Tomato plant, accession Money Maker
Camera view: vertical (180 deg); turntable rotation: 120 degrees
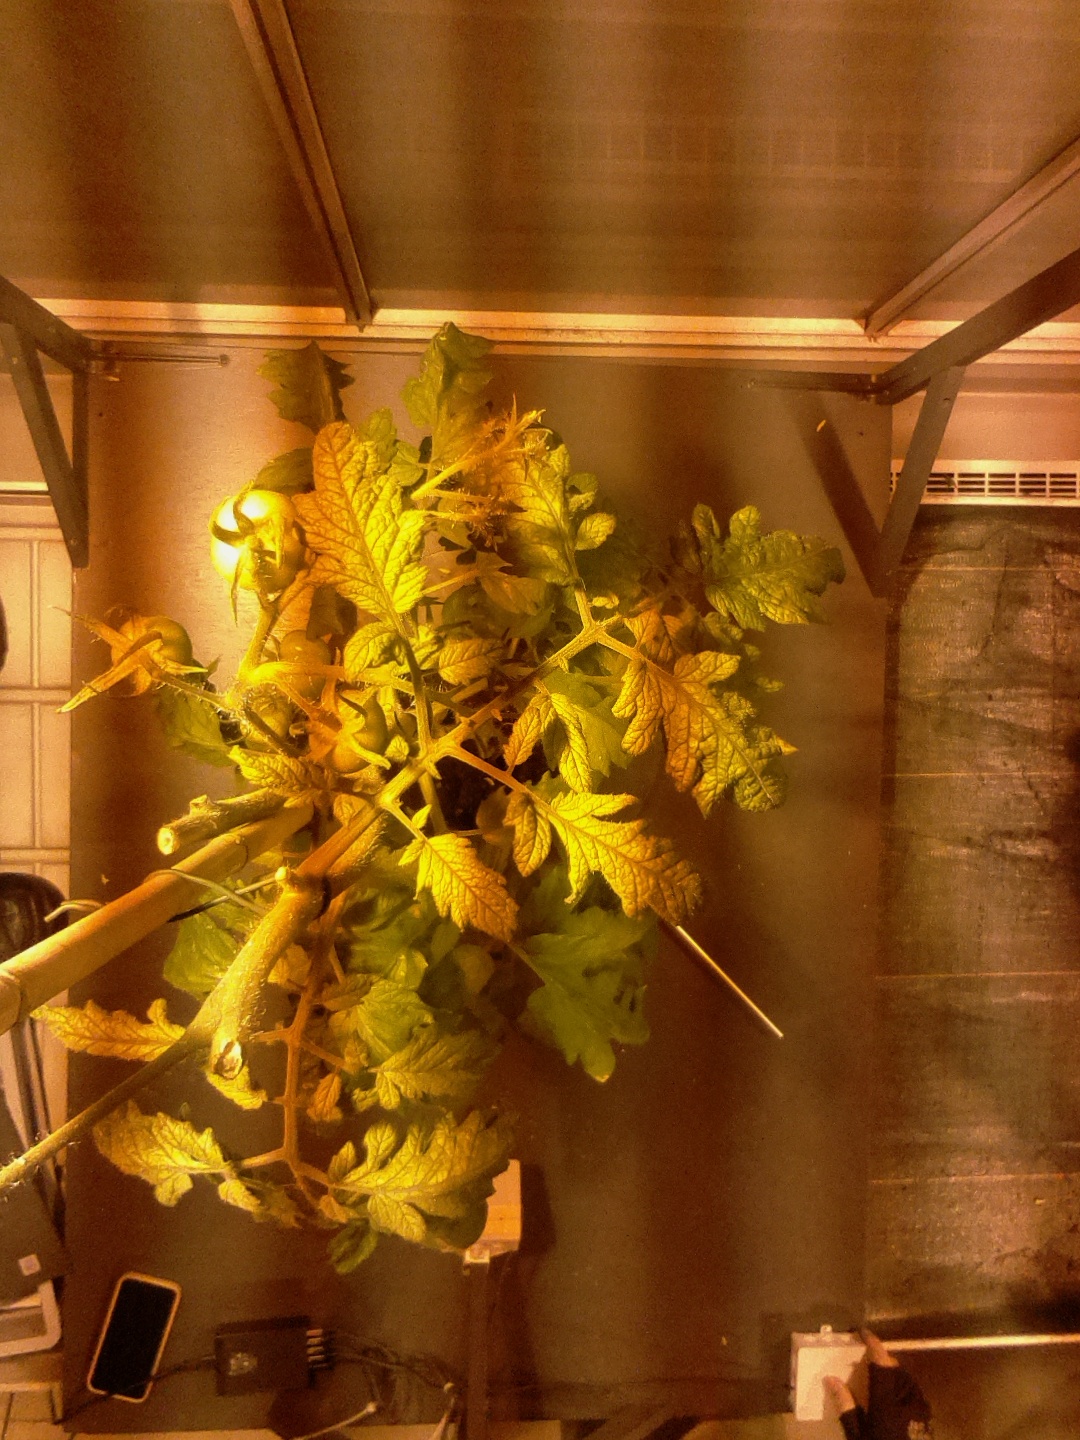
BBCH growth stage 76: 60%-70% of final fruit size